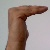
The image shows a hand gesture representing a space in Indian Sign Language.